Winsor McCay

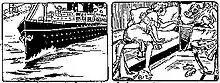
Sigmund Freud's "The Interpretation of Dreams" (1914) contained a comic strip by Nándor Honti that resembled McCay's work.

McCay's work, grounded solidly in his understanding of realistic perspective, presaged the techniques featured in Walt Disney's feature films. Disney paid tribute to McCay in 1955 on an episode of "Disneyland". The episode, "The Story of Animated Drawing", gave a history of animation, and dramatized McCay's vaudeville act with "Gertie". Robert was invited to the Disney studios as a consultant on the episode, where Disney told him, "Bob, all this should be your father's".